Su'e pian

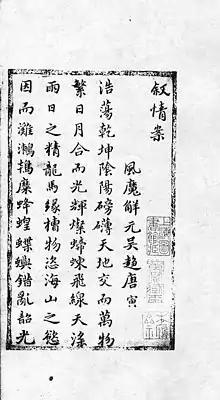
A page from a late Ming printed edition

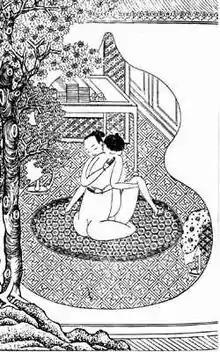
Woodcut illustration of a scene from the novel by Huang Yikai

Su'e pian, also Su E Pian, translated into English as The Moon Goddess or The Lady of the Moon, is a Chinese erotic novel by an anonymous writer published in the late Ming dynasty. It follows the sexual escapades of Wu Sansi and his concubine, Su'e.